Savage Island (Washington)

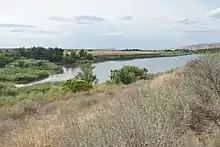
Savage Island, Washington State

Savage Island is an island on the Columbia River in the state of Washington, United States. It lies in a free-flowing stretch of the river known as the Hanford Reach.